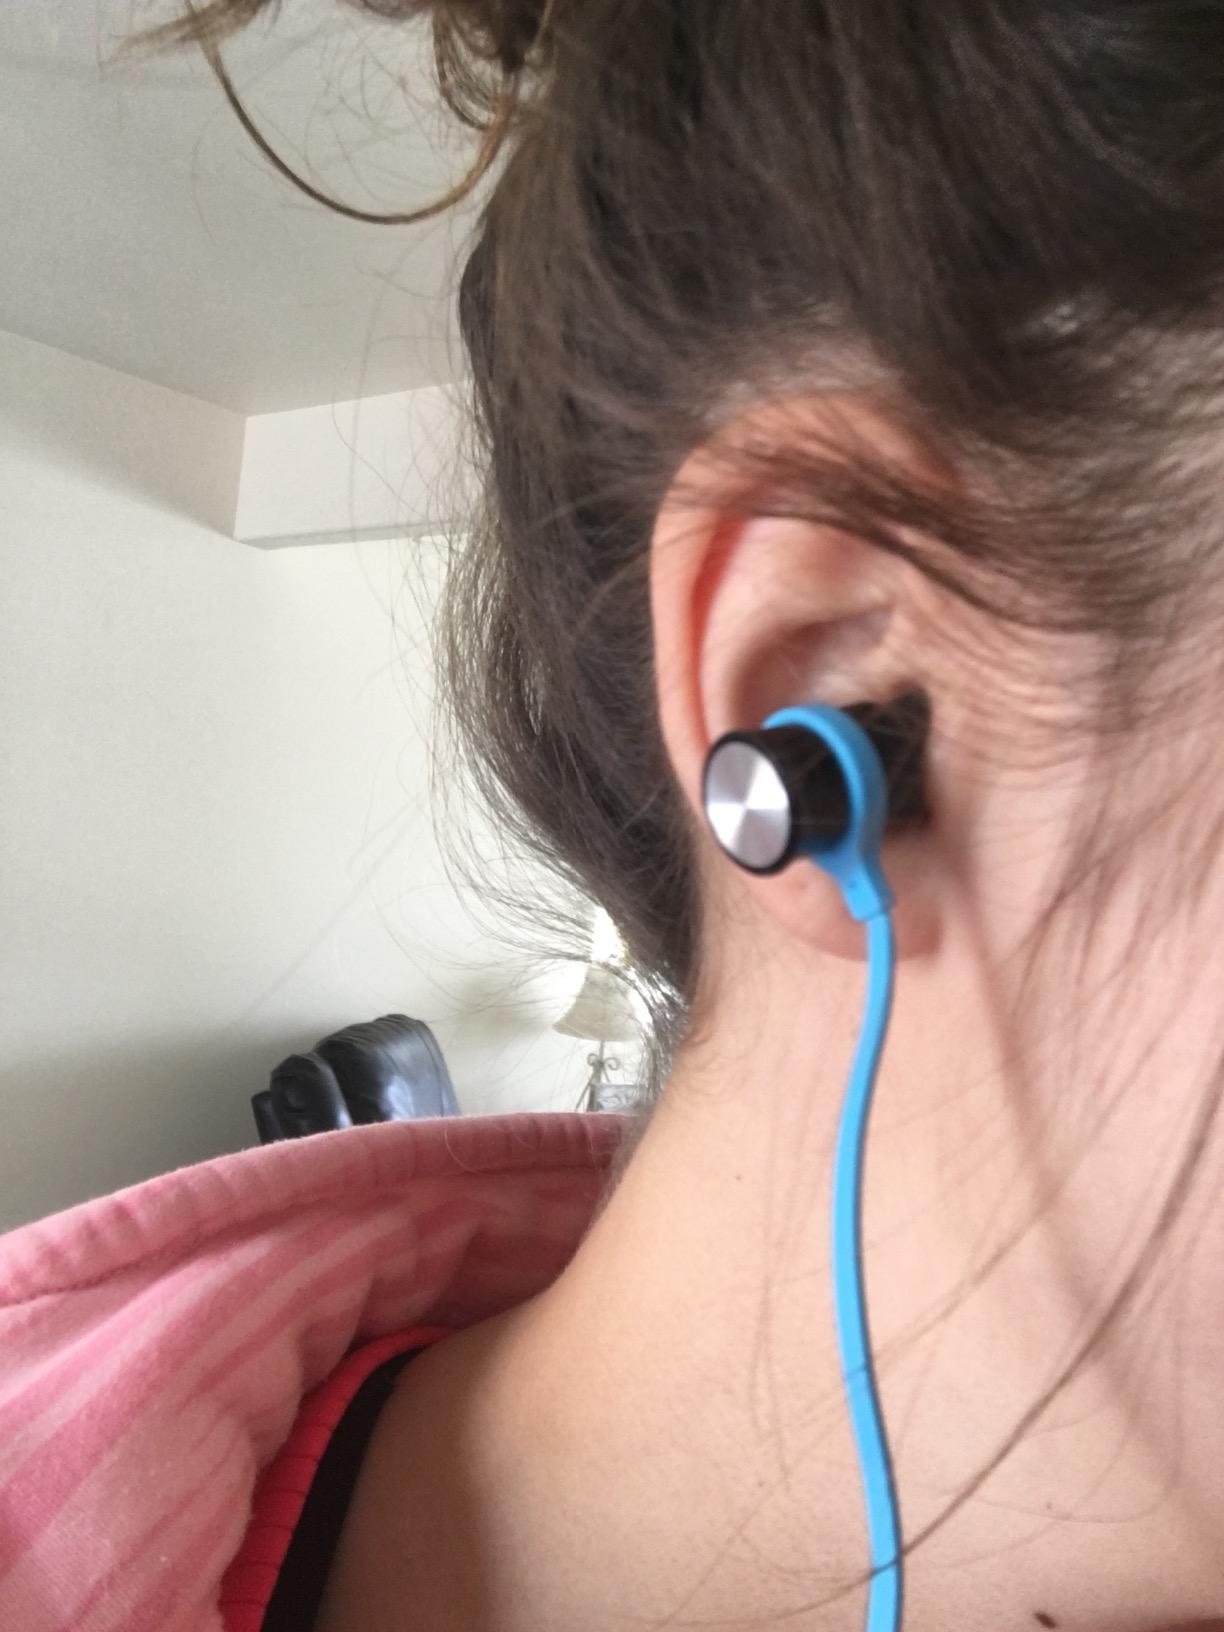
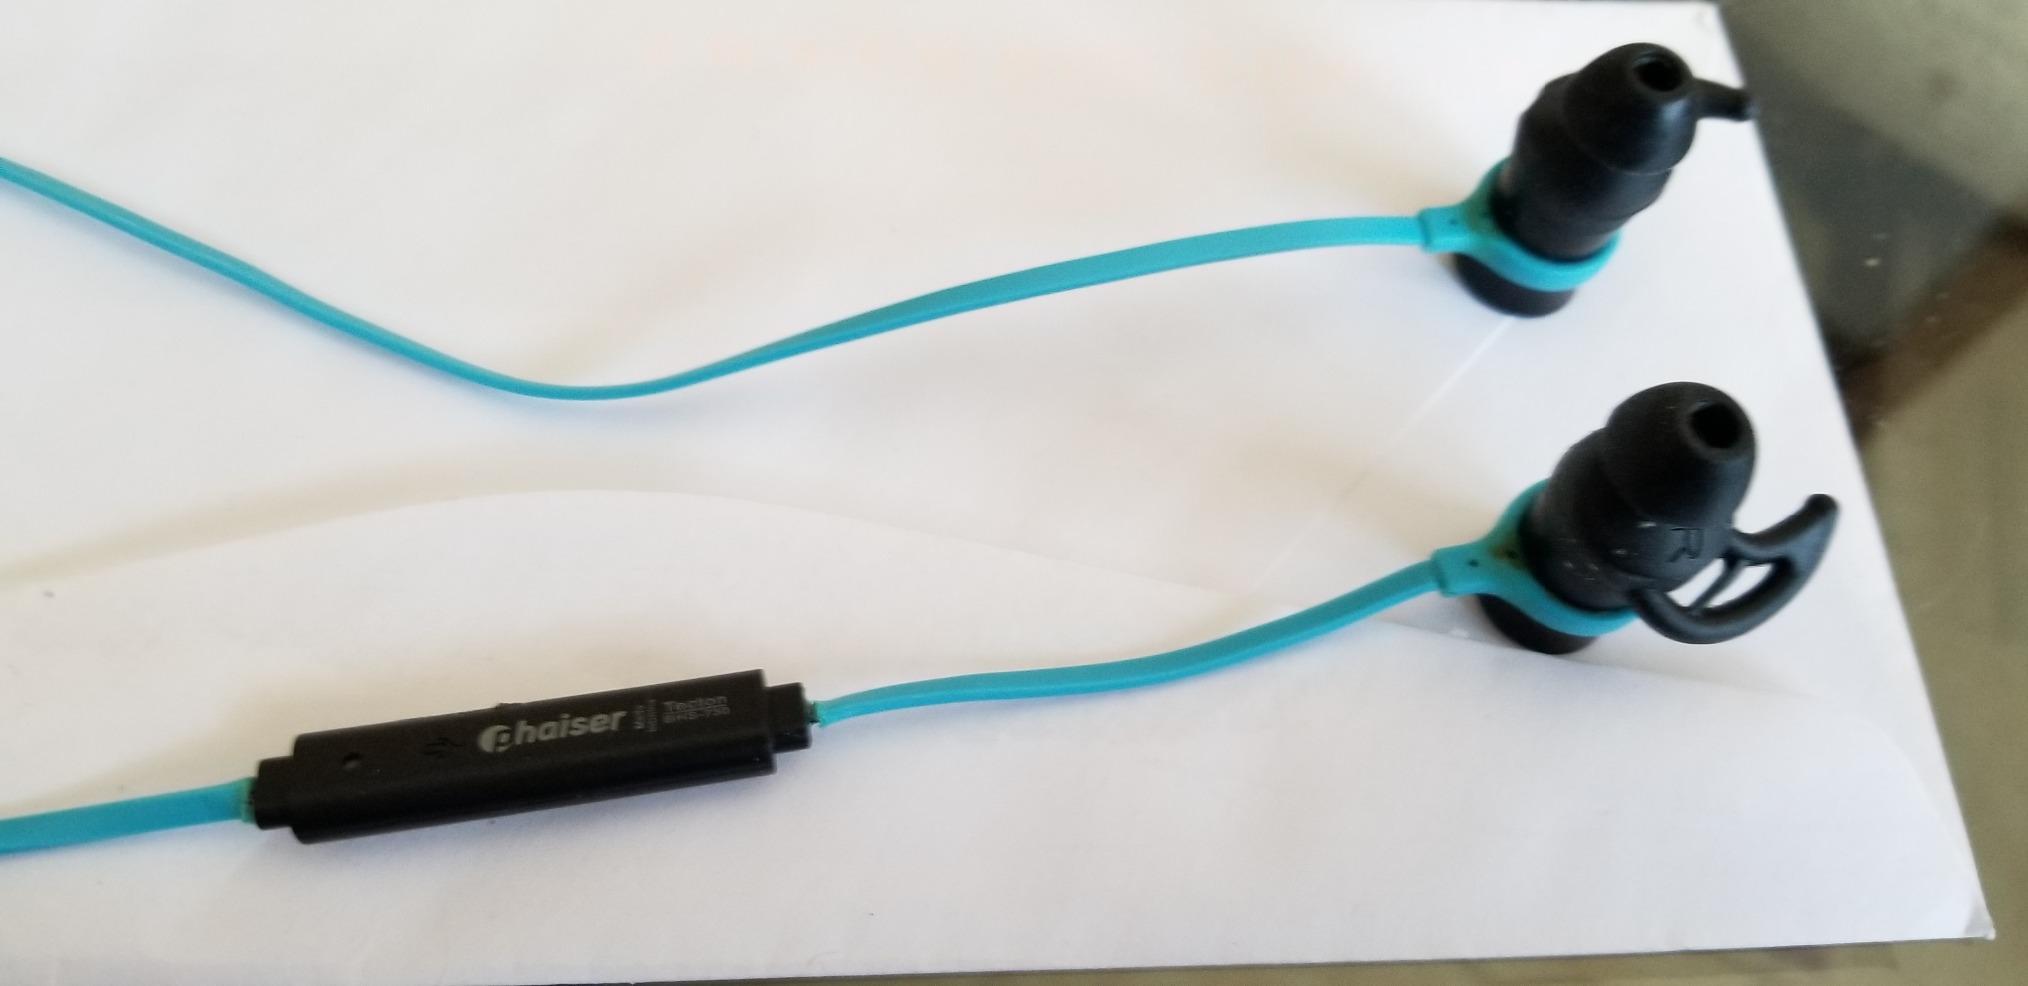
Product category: earbuds
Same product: yes